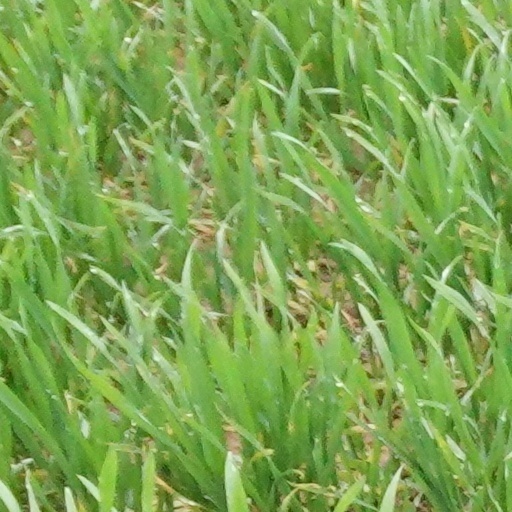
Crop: wheat